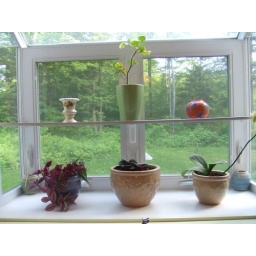
Shadow box in kitchen of house 2 (above sink)